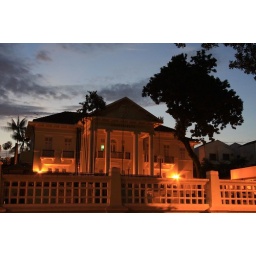
The Kindergarten next door and a tree in a Magritte kind of light.